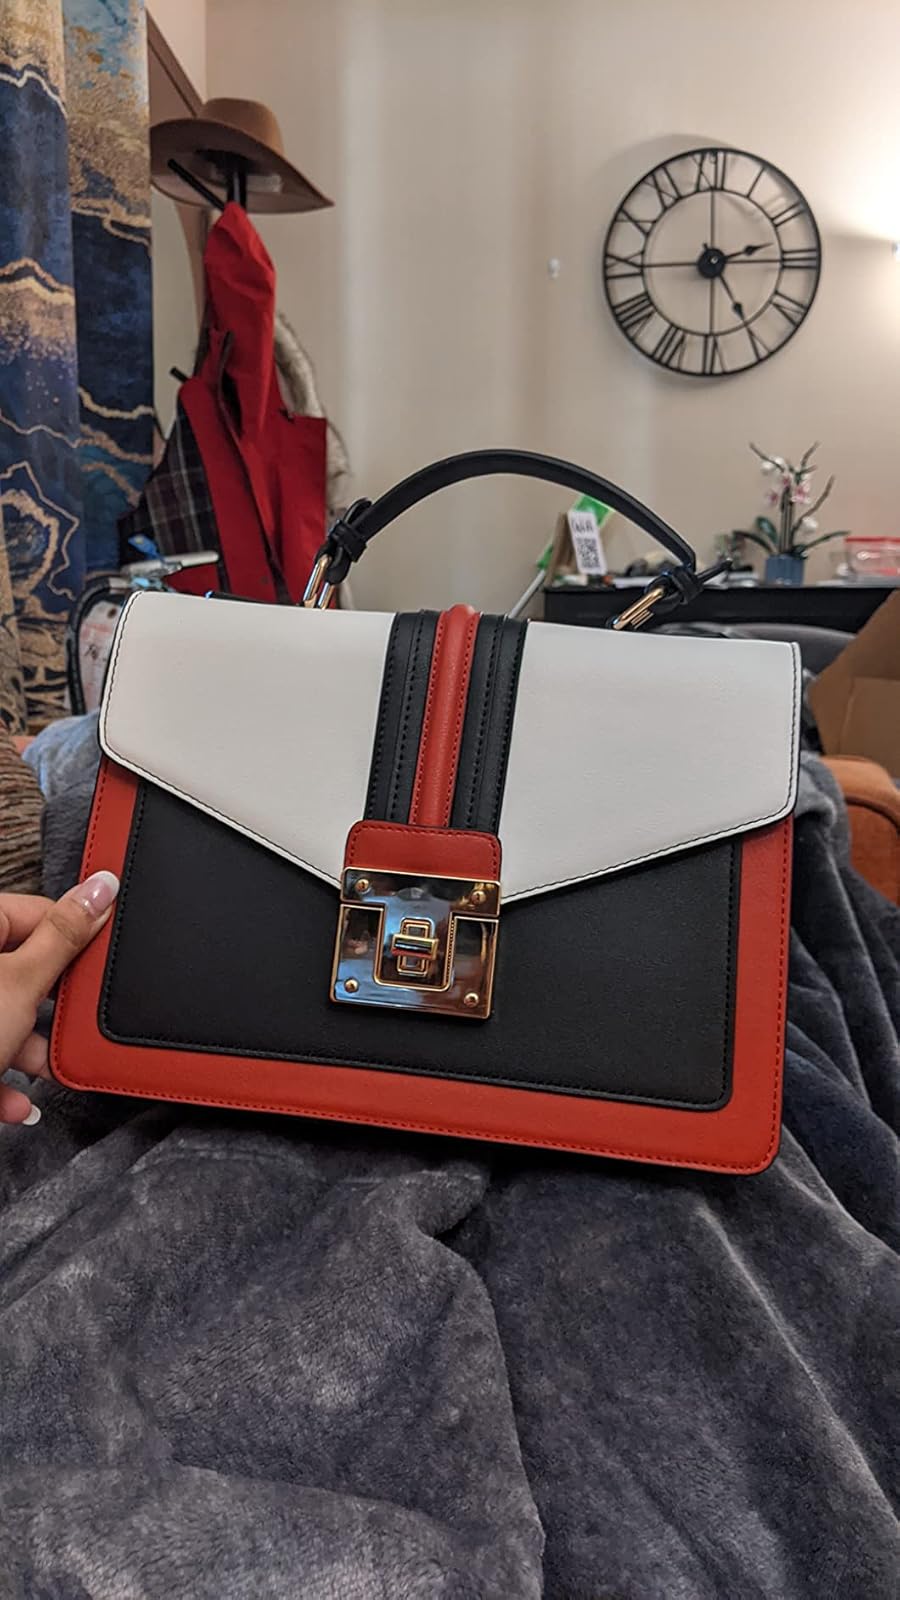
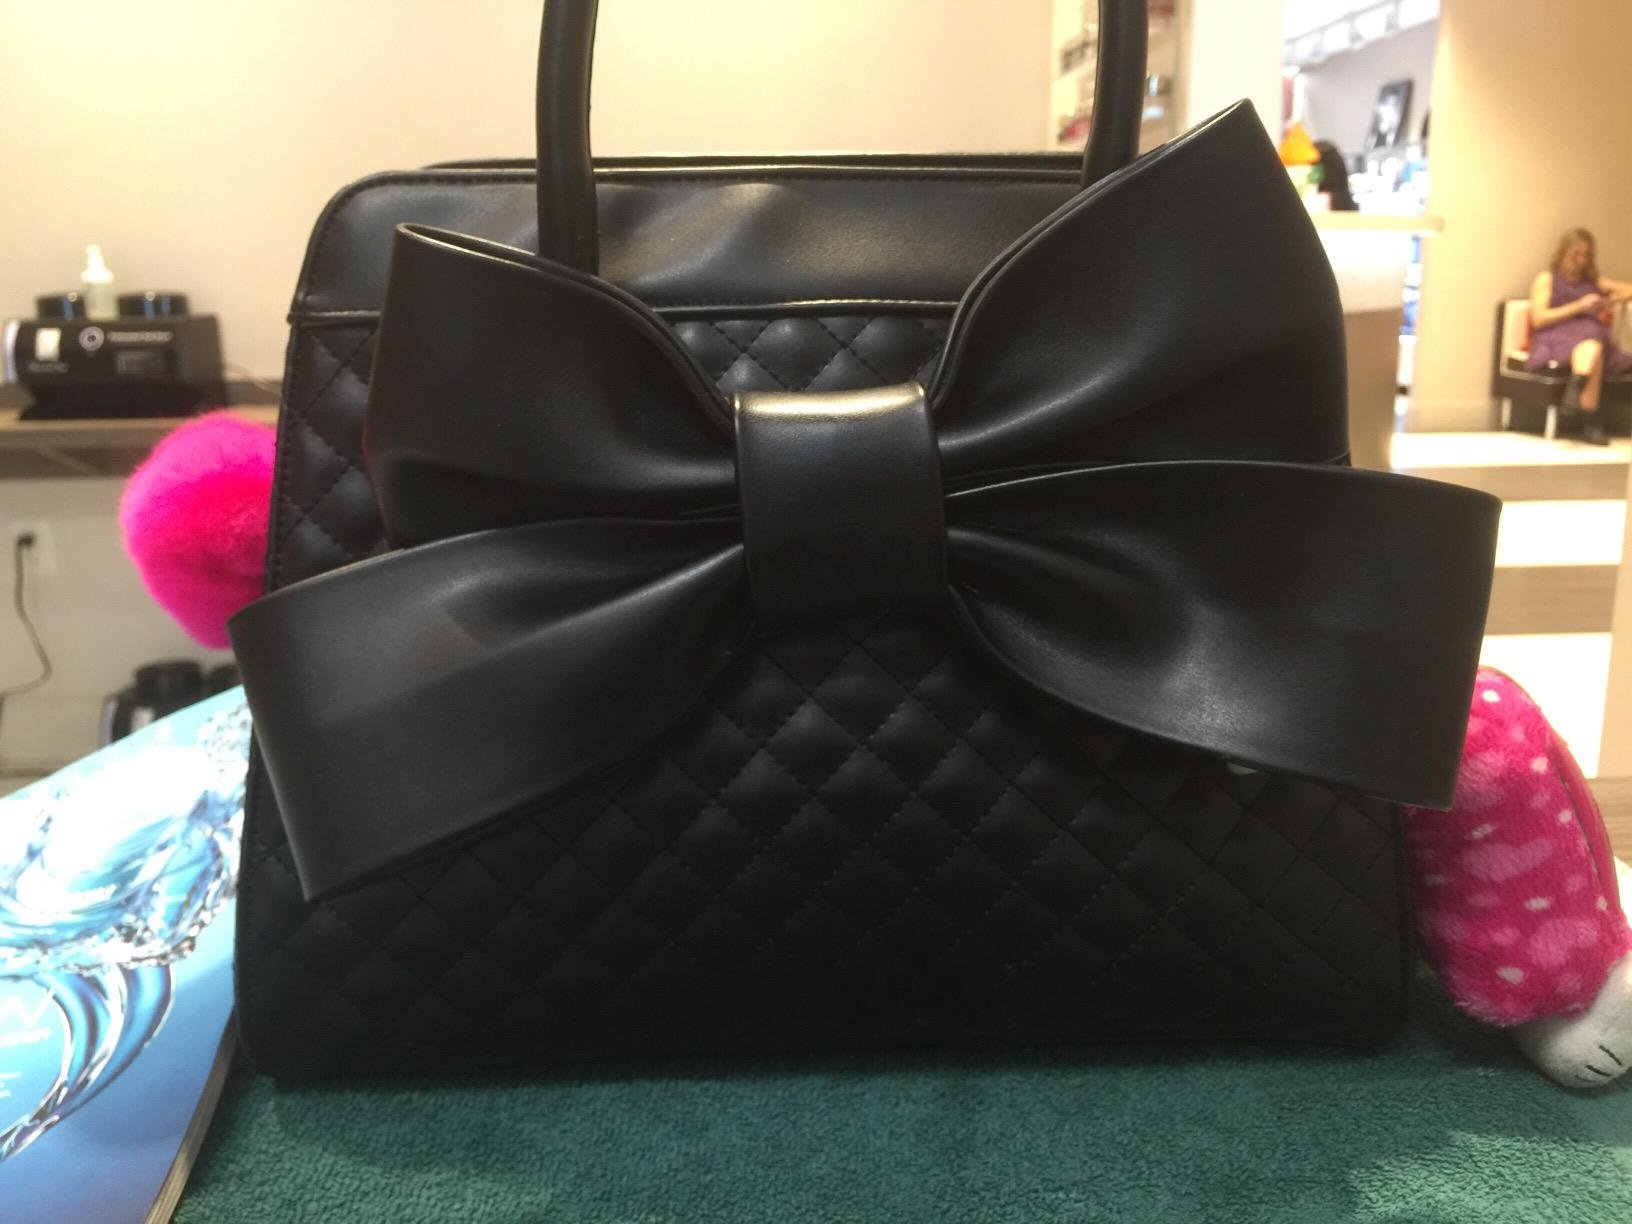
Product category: accessories_handbag
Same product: no